Harry Gordon Selfridge

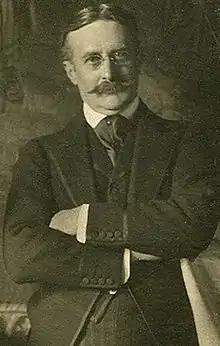
Harry Gordon Selfridge circa 1910

Harry Gordon Selfridge, Sr. (11 January 1858 – 8 May 1947) was an American retail magnate who founded the London-based department store Selfridges. The early years of his leadership led to his becoming one of the most respected and wealthy retail magnates in the United Kingdom. He was known as the 'Earl of Oxford Street'.